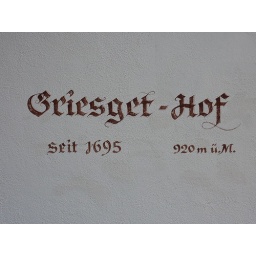
This is one old house in the black forest!